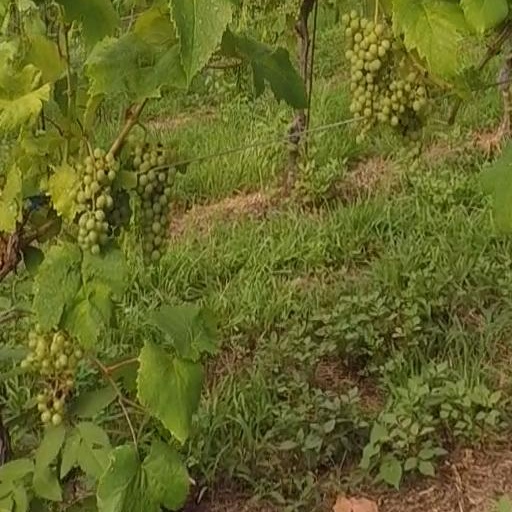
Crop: grape